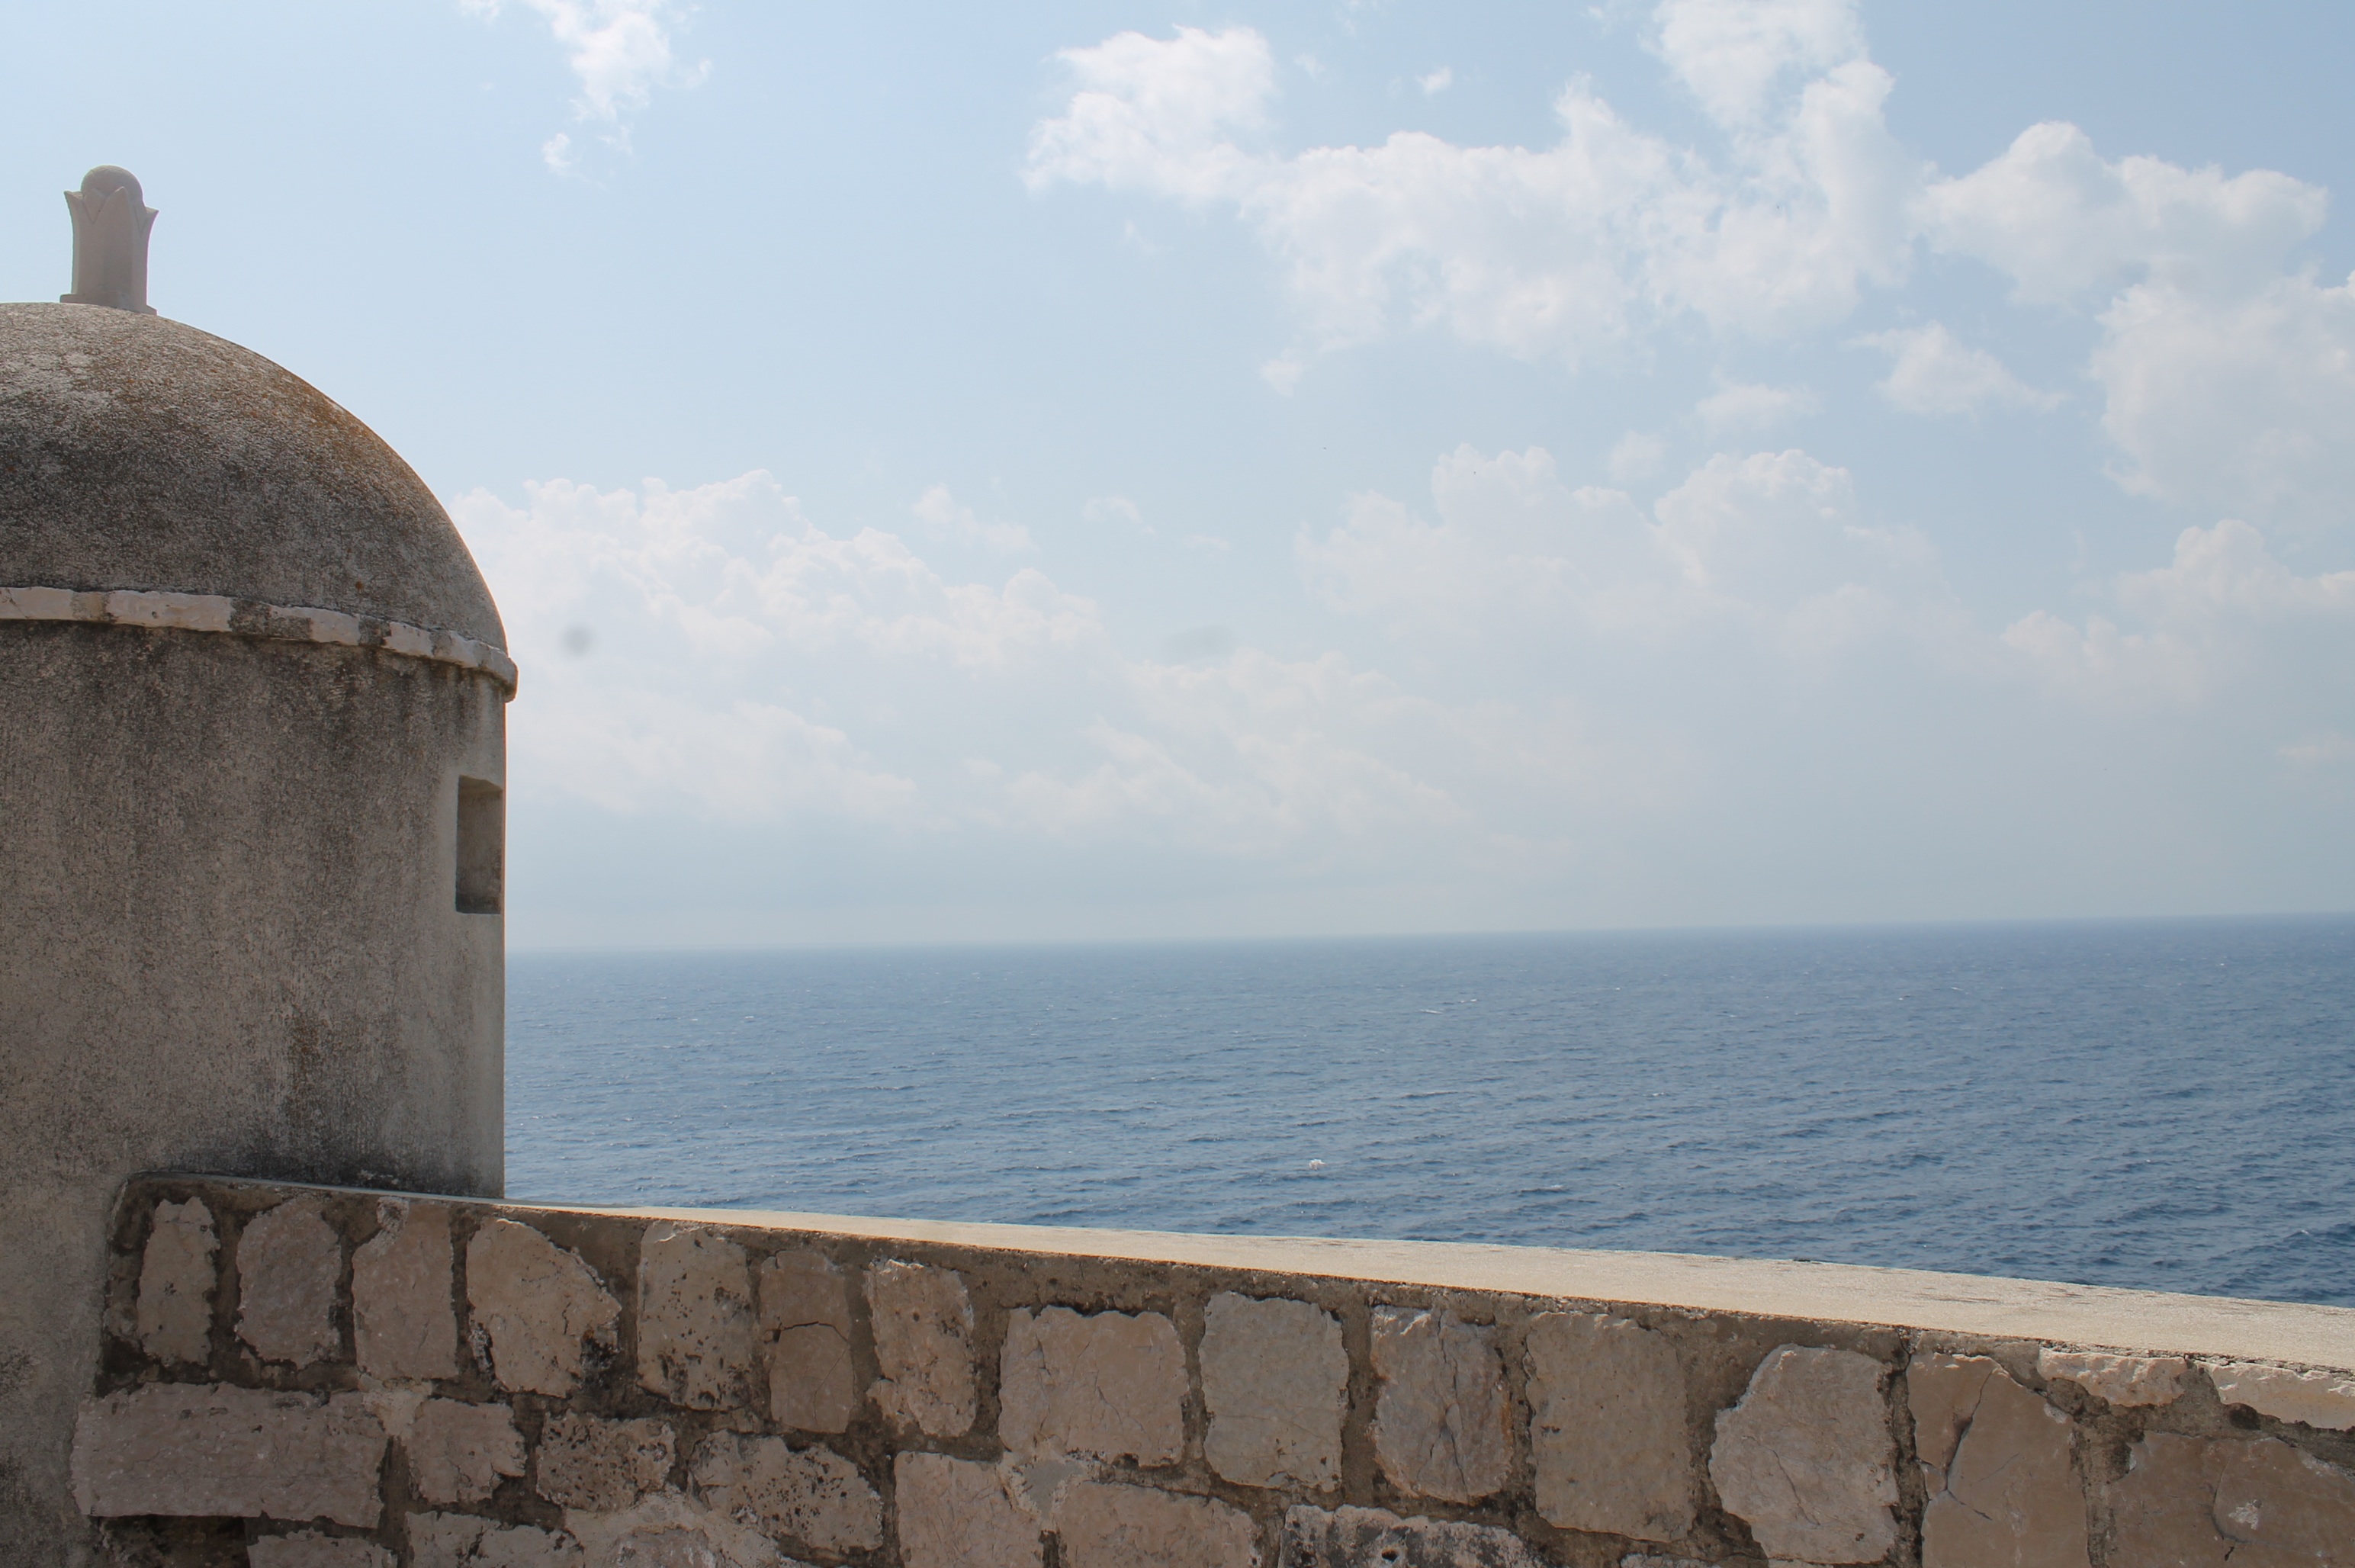
sea, coast, rock, ocean, vacation, cliff, tower, fortification, breakwater, cape